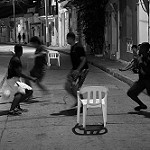
Label: street